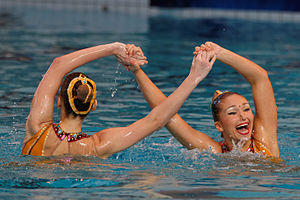
Holdsport / Formationssportsgrene
Russiske synkronsvømmere på et hold
Holdsport er en fællesbetegnelse for sportsgrene, hvor der konkurreres i hold frem for individuel konkurrence. I holdsportsgrene kan der udtages et landshold til internationale mesterskaber.